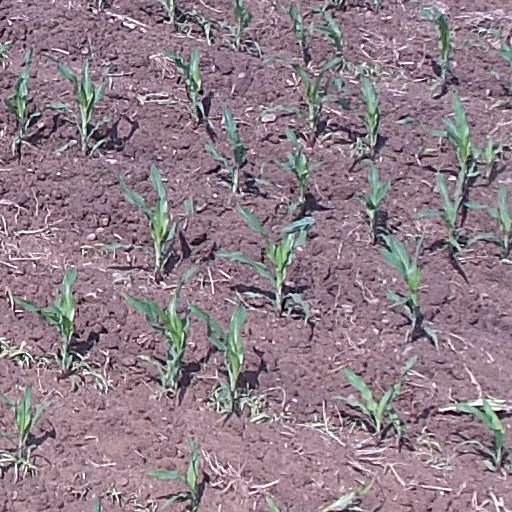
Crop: maize; corn